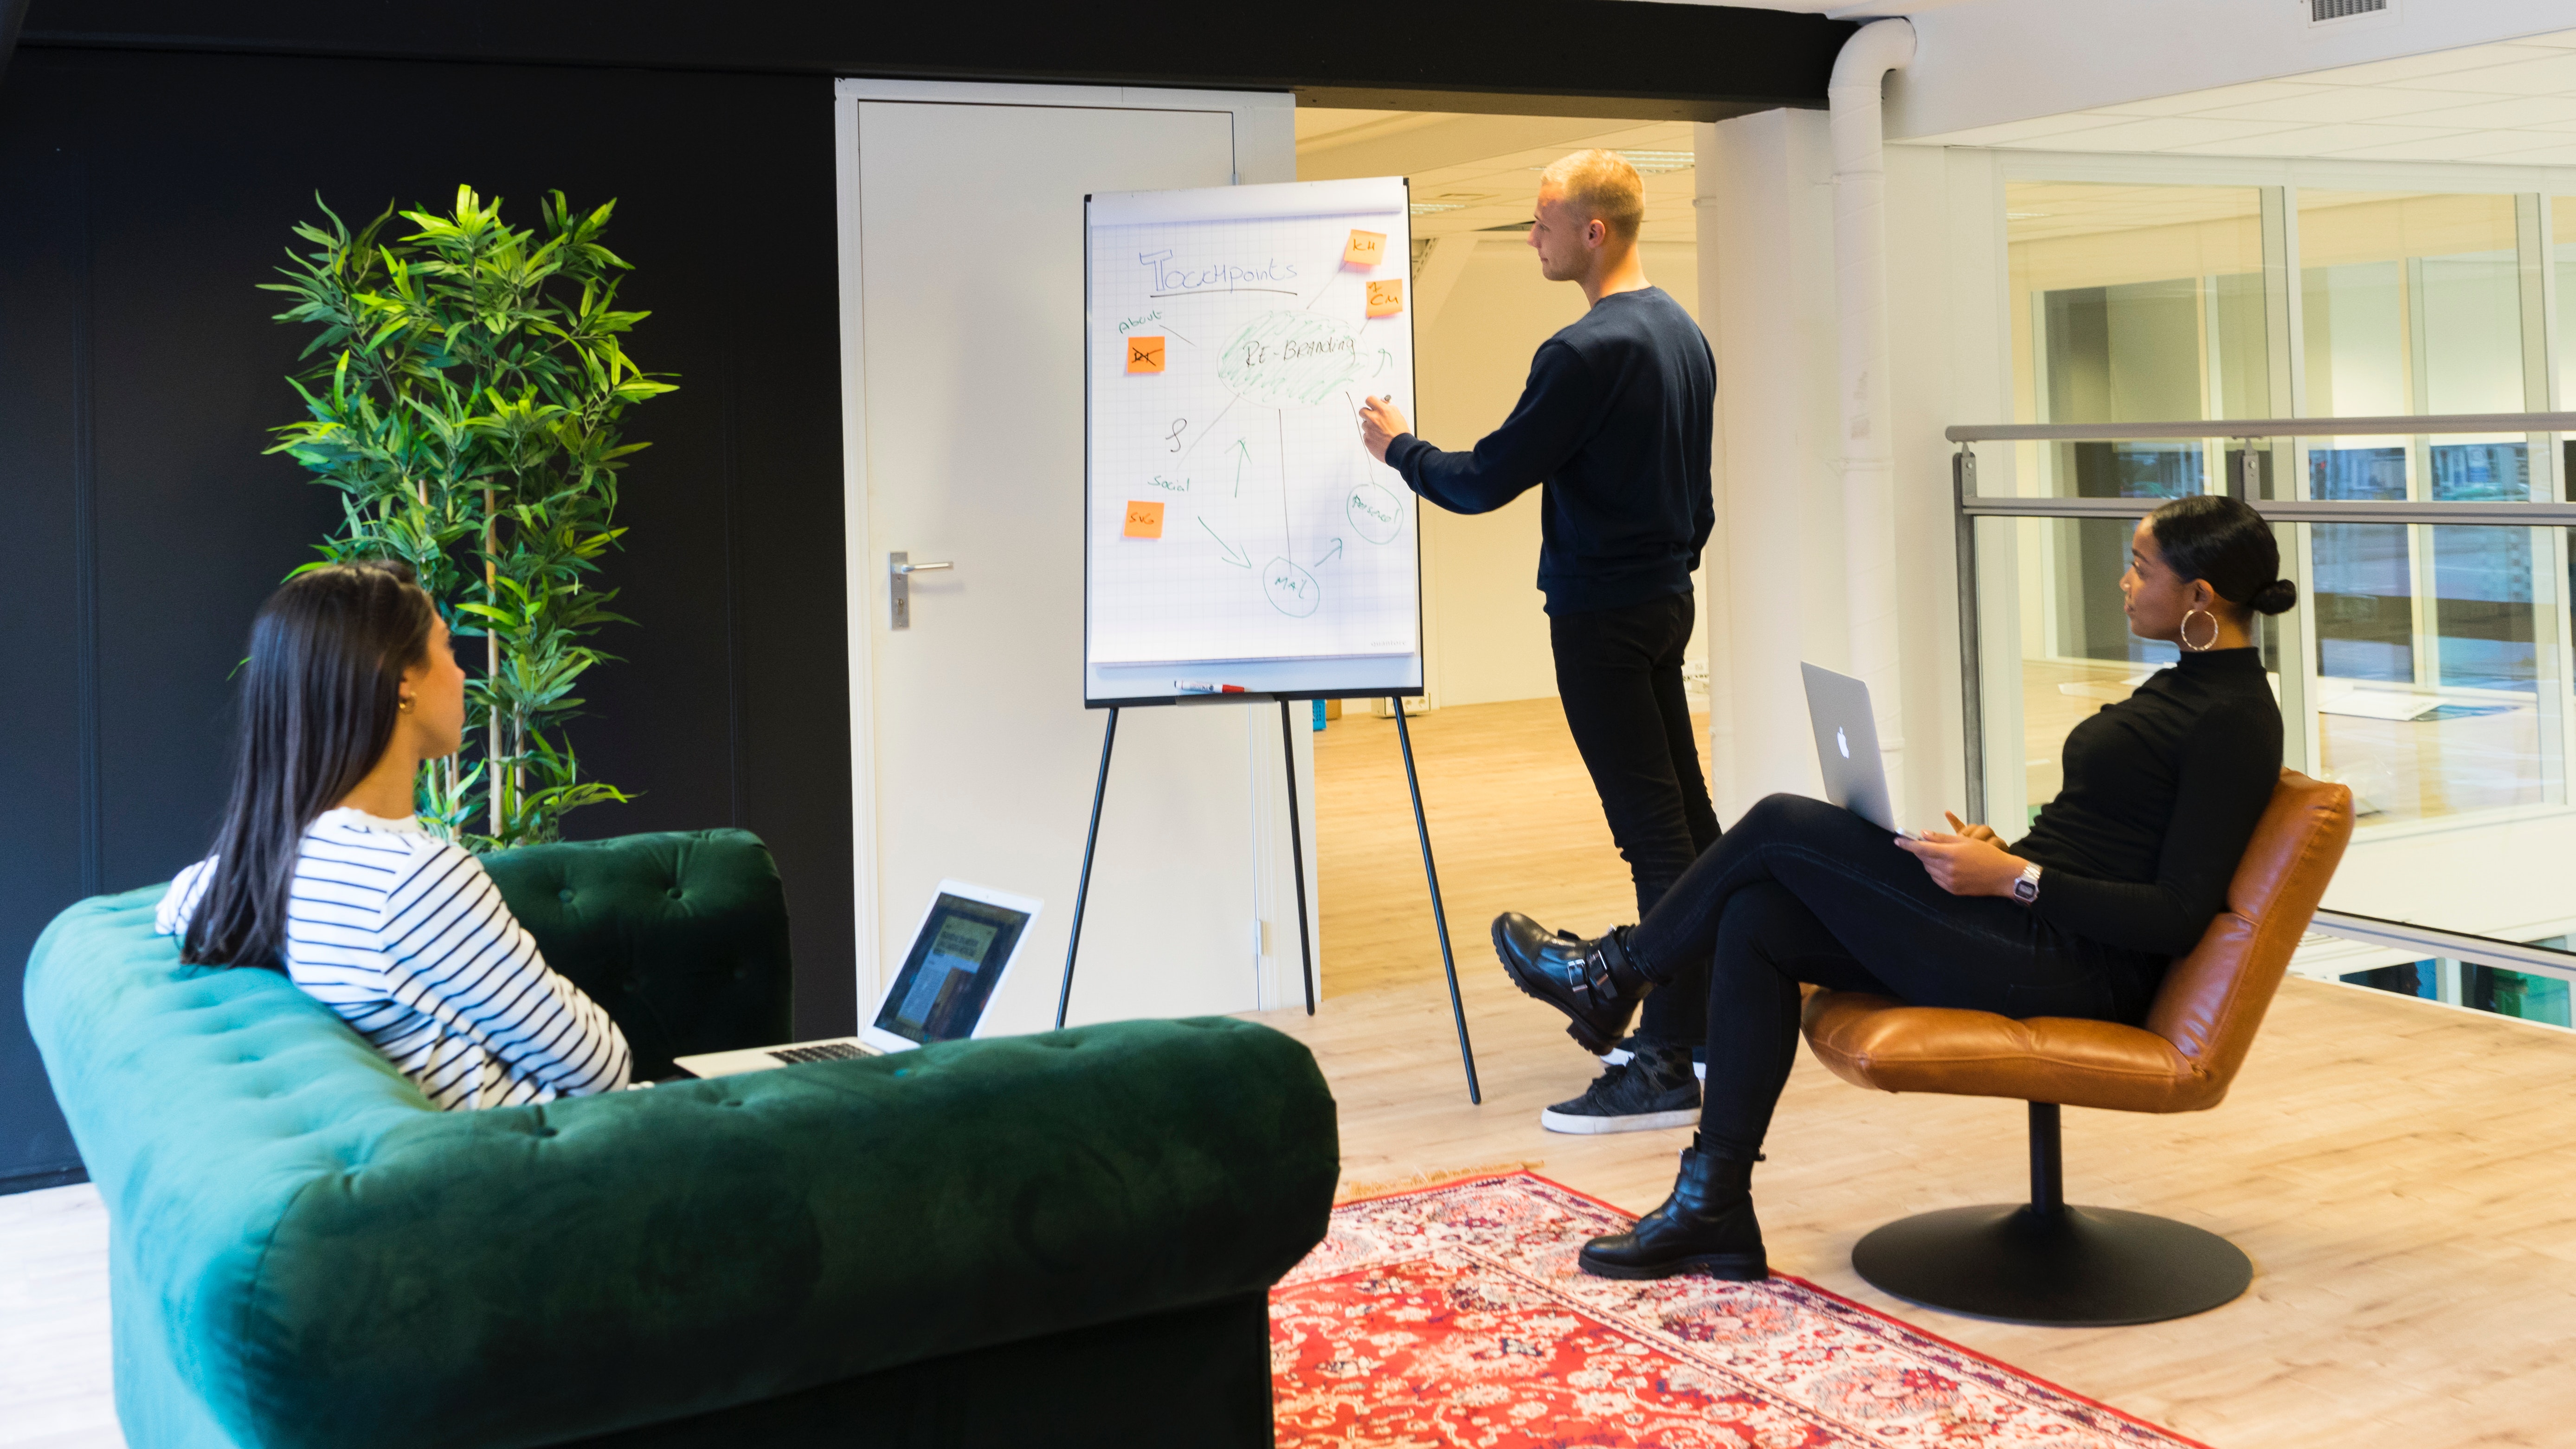
room, furniture, interior design, design, event, job, businessperson, conversation, collaboration, management, comfort, leisure, conference hall, employment, sitting, house, building, couch, city